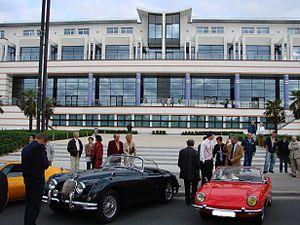
Enghien-les-Bains est une commune française située dans le département du Val-d'Oise, en région Île-de-France. Elle se situe à onze kilomètres au nord de Paris.